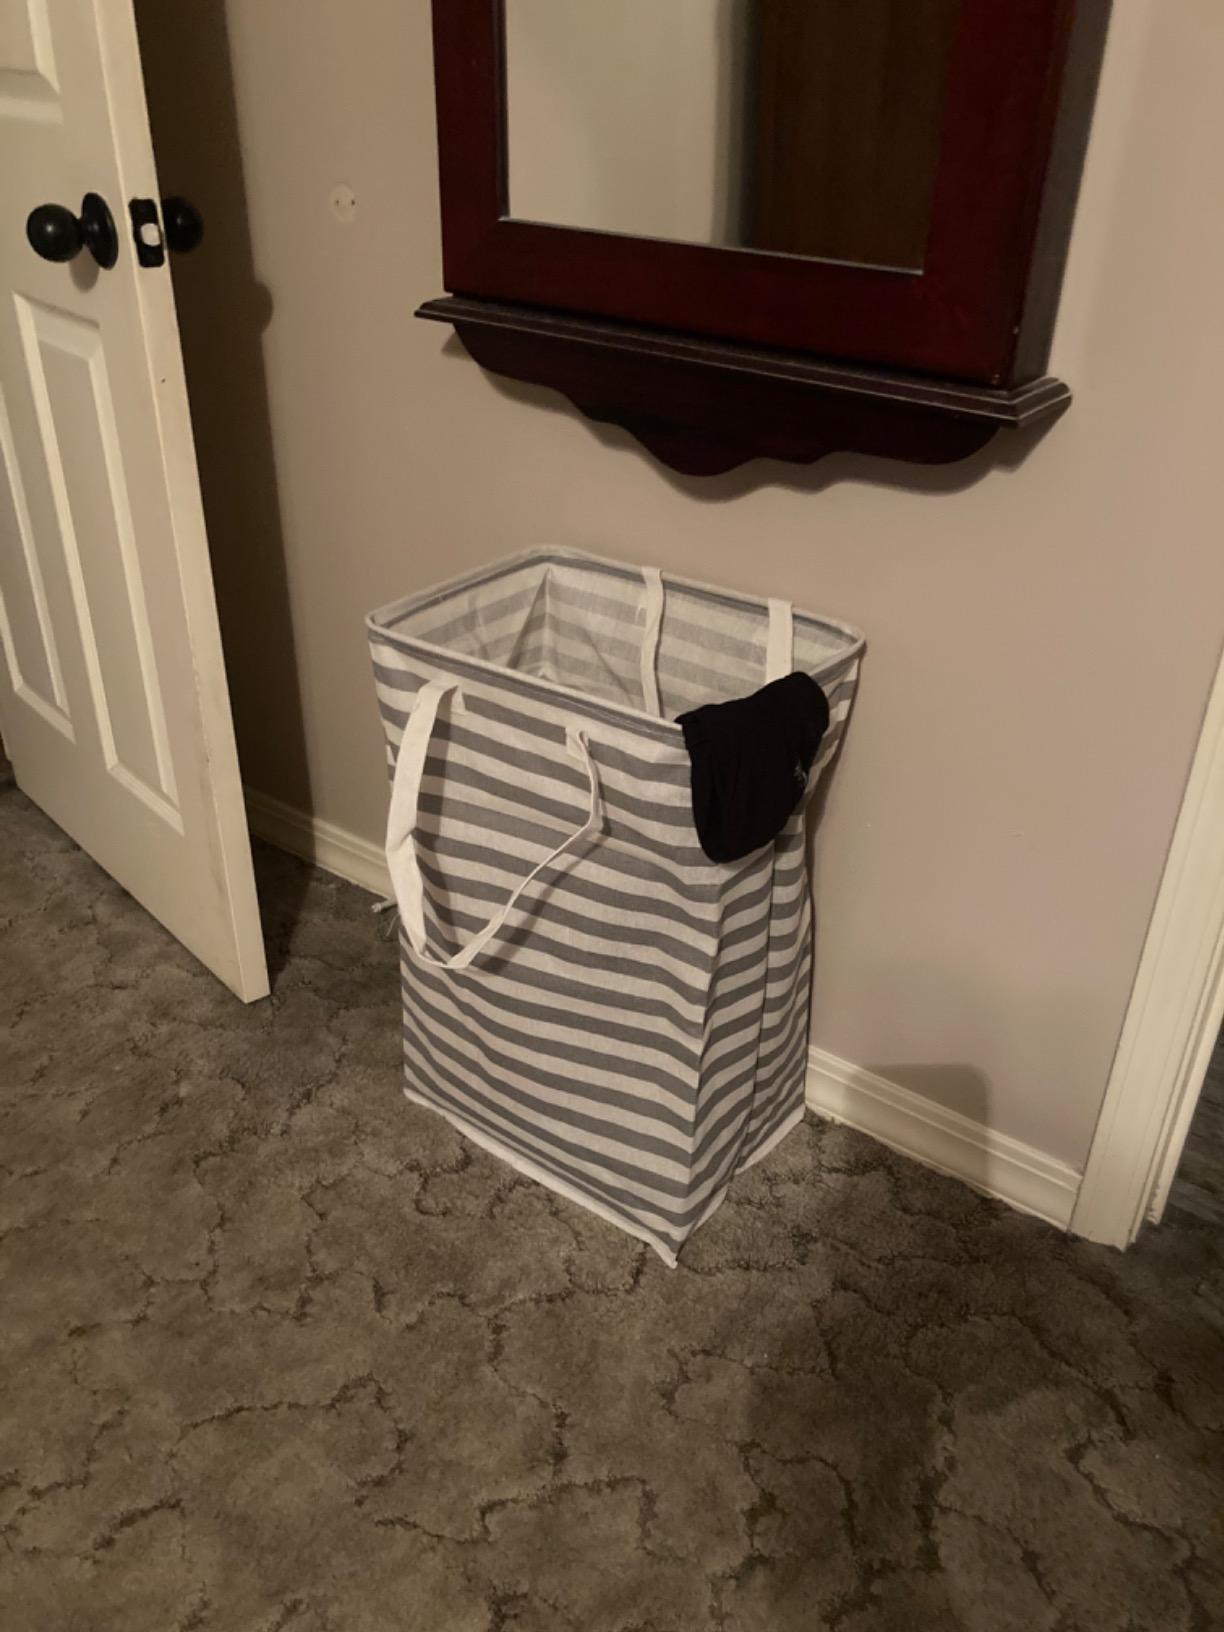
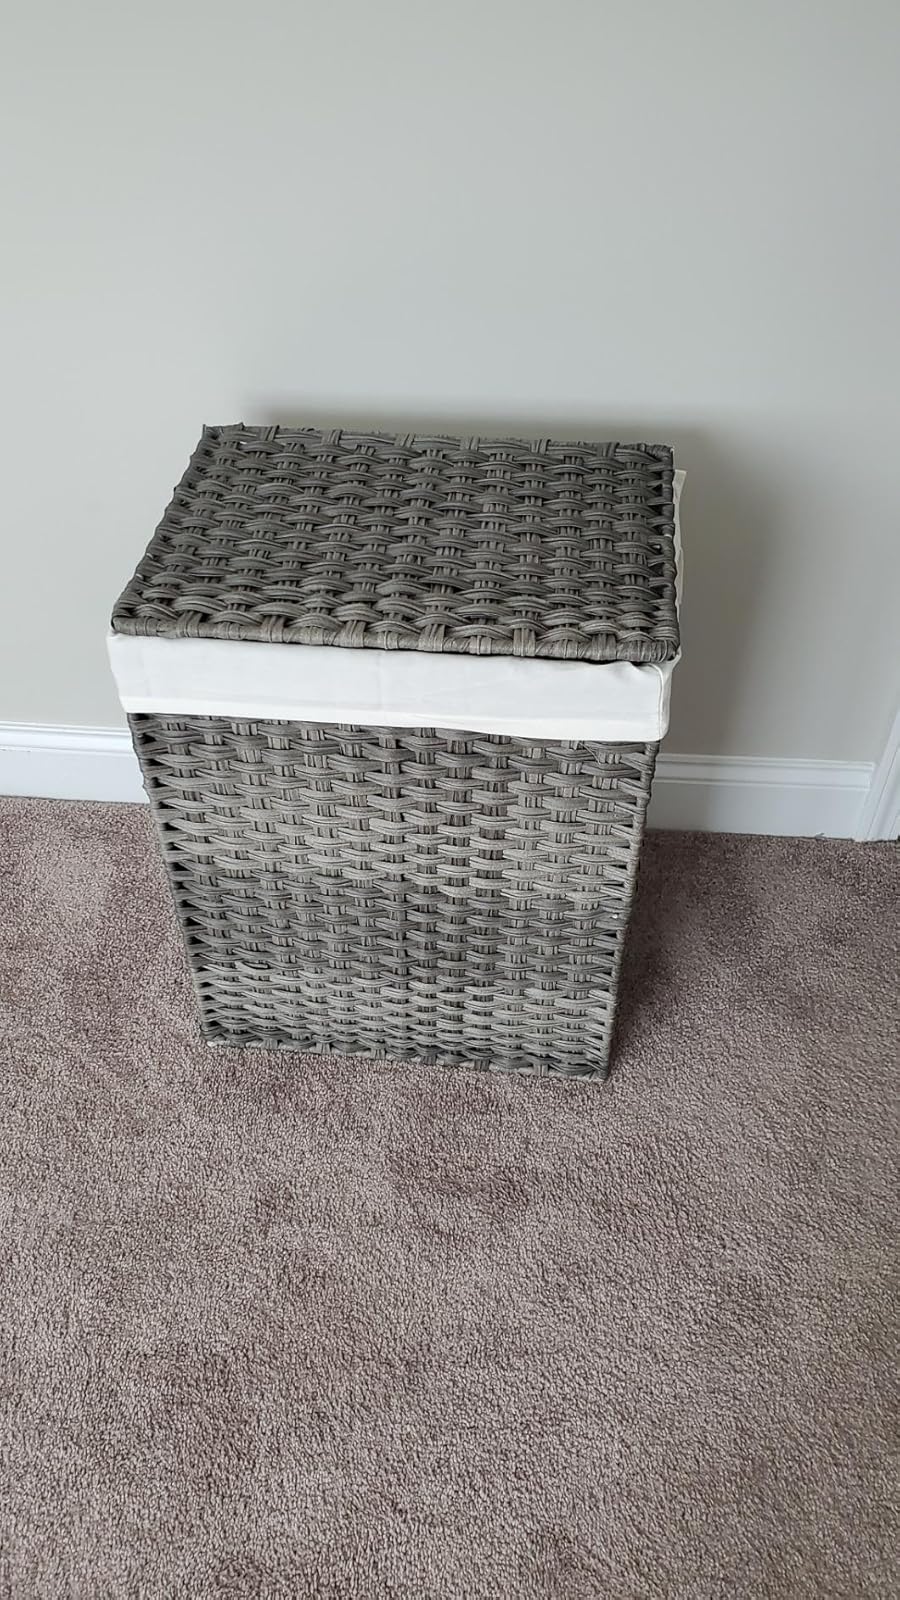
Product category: items_hamper
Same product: no